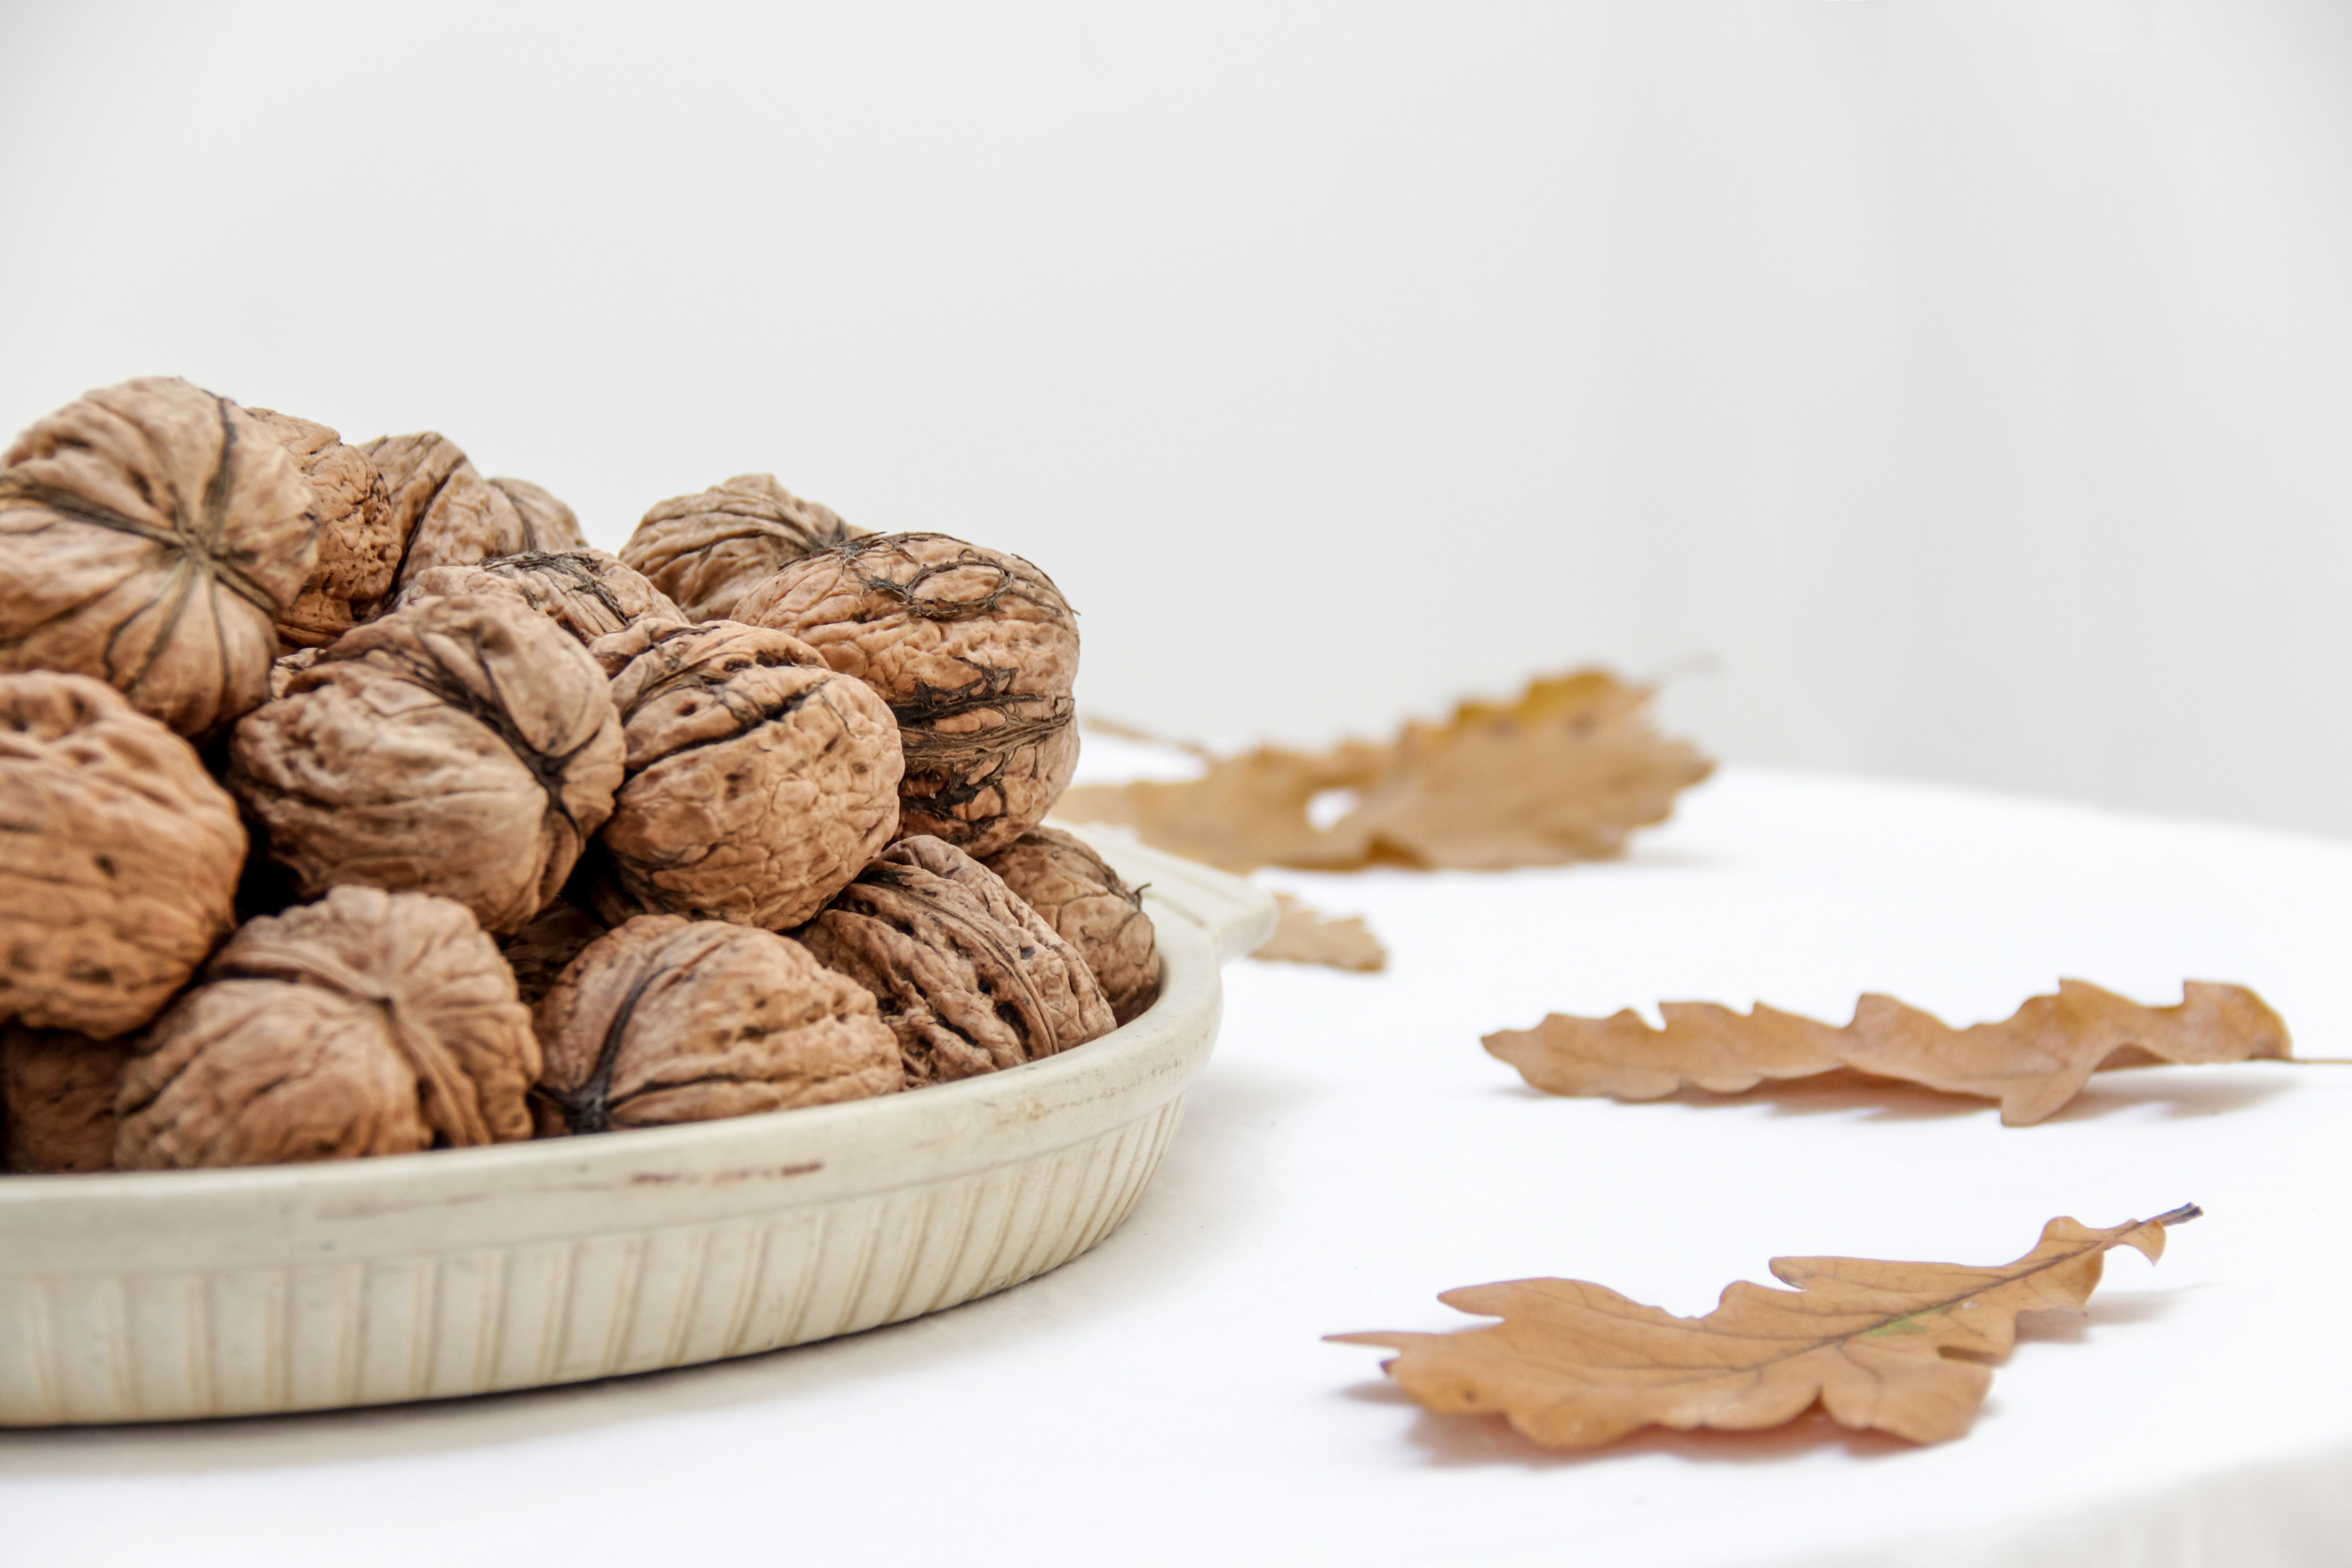
walnut, food, nut, ingredient, nuts seeds, cuisine, produce, superfood, dish, plant